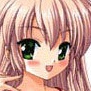
Portrait style: Anime Portrait